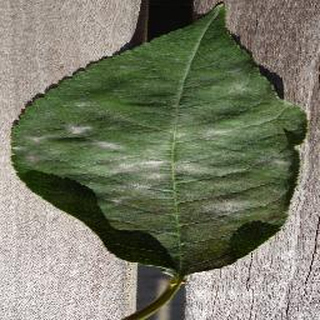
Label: cherry_powdery_mildew